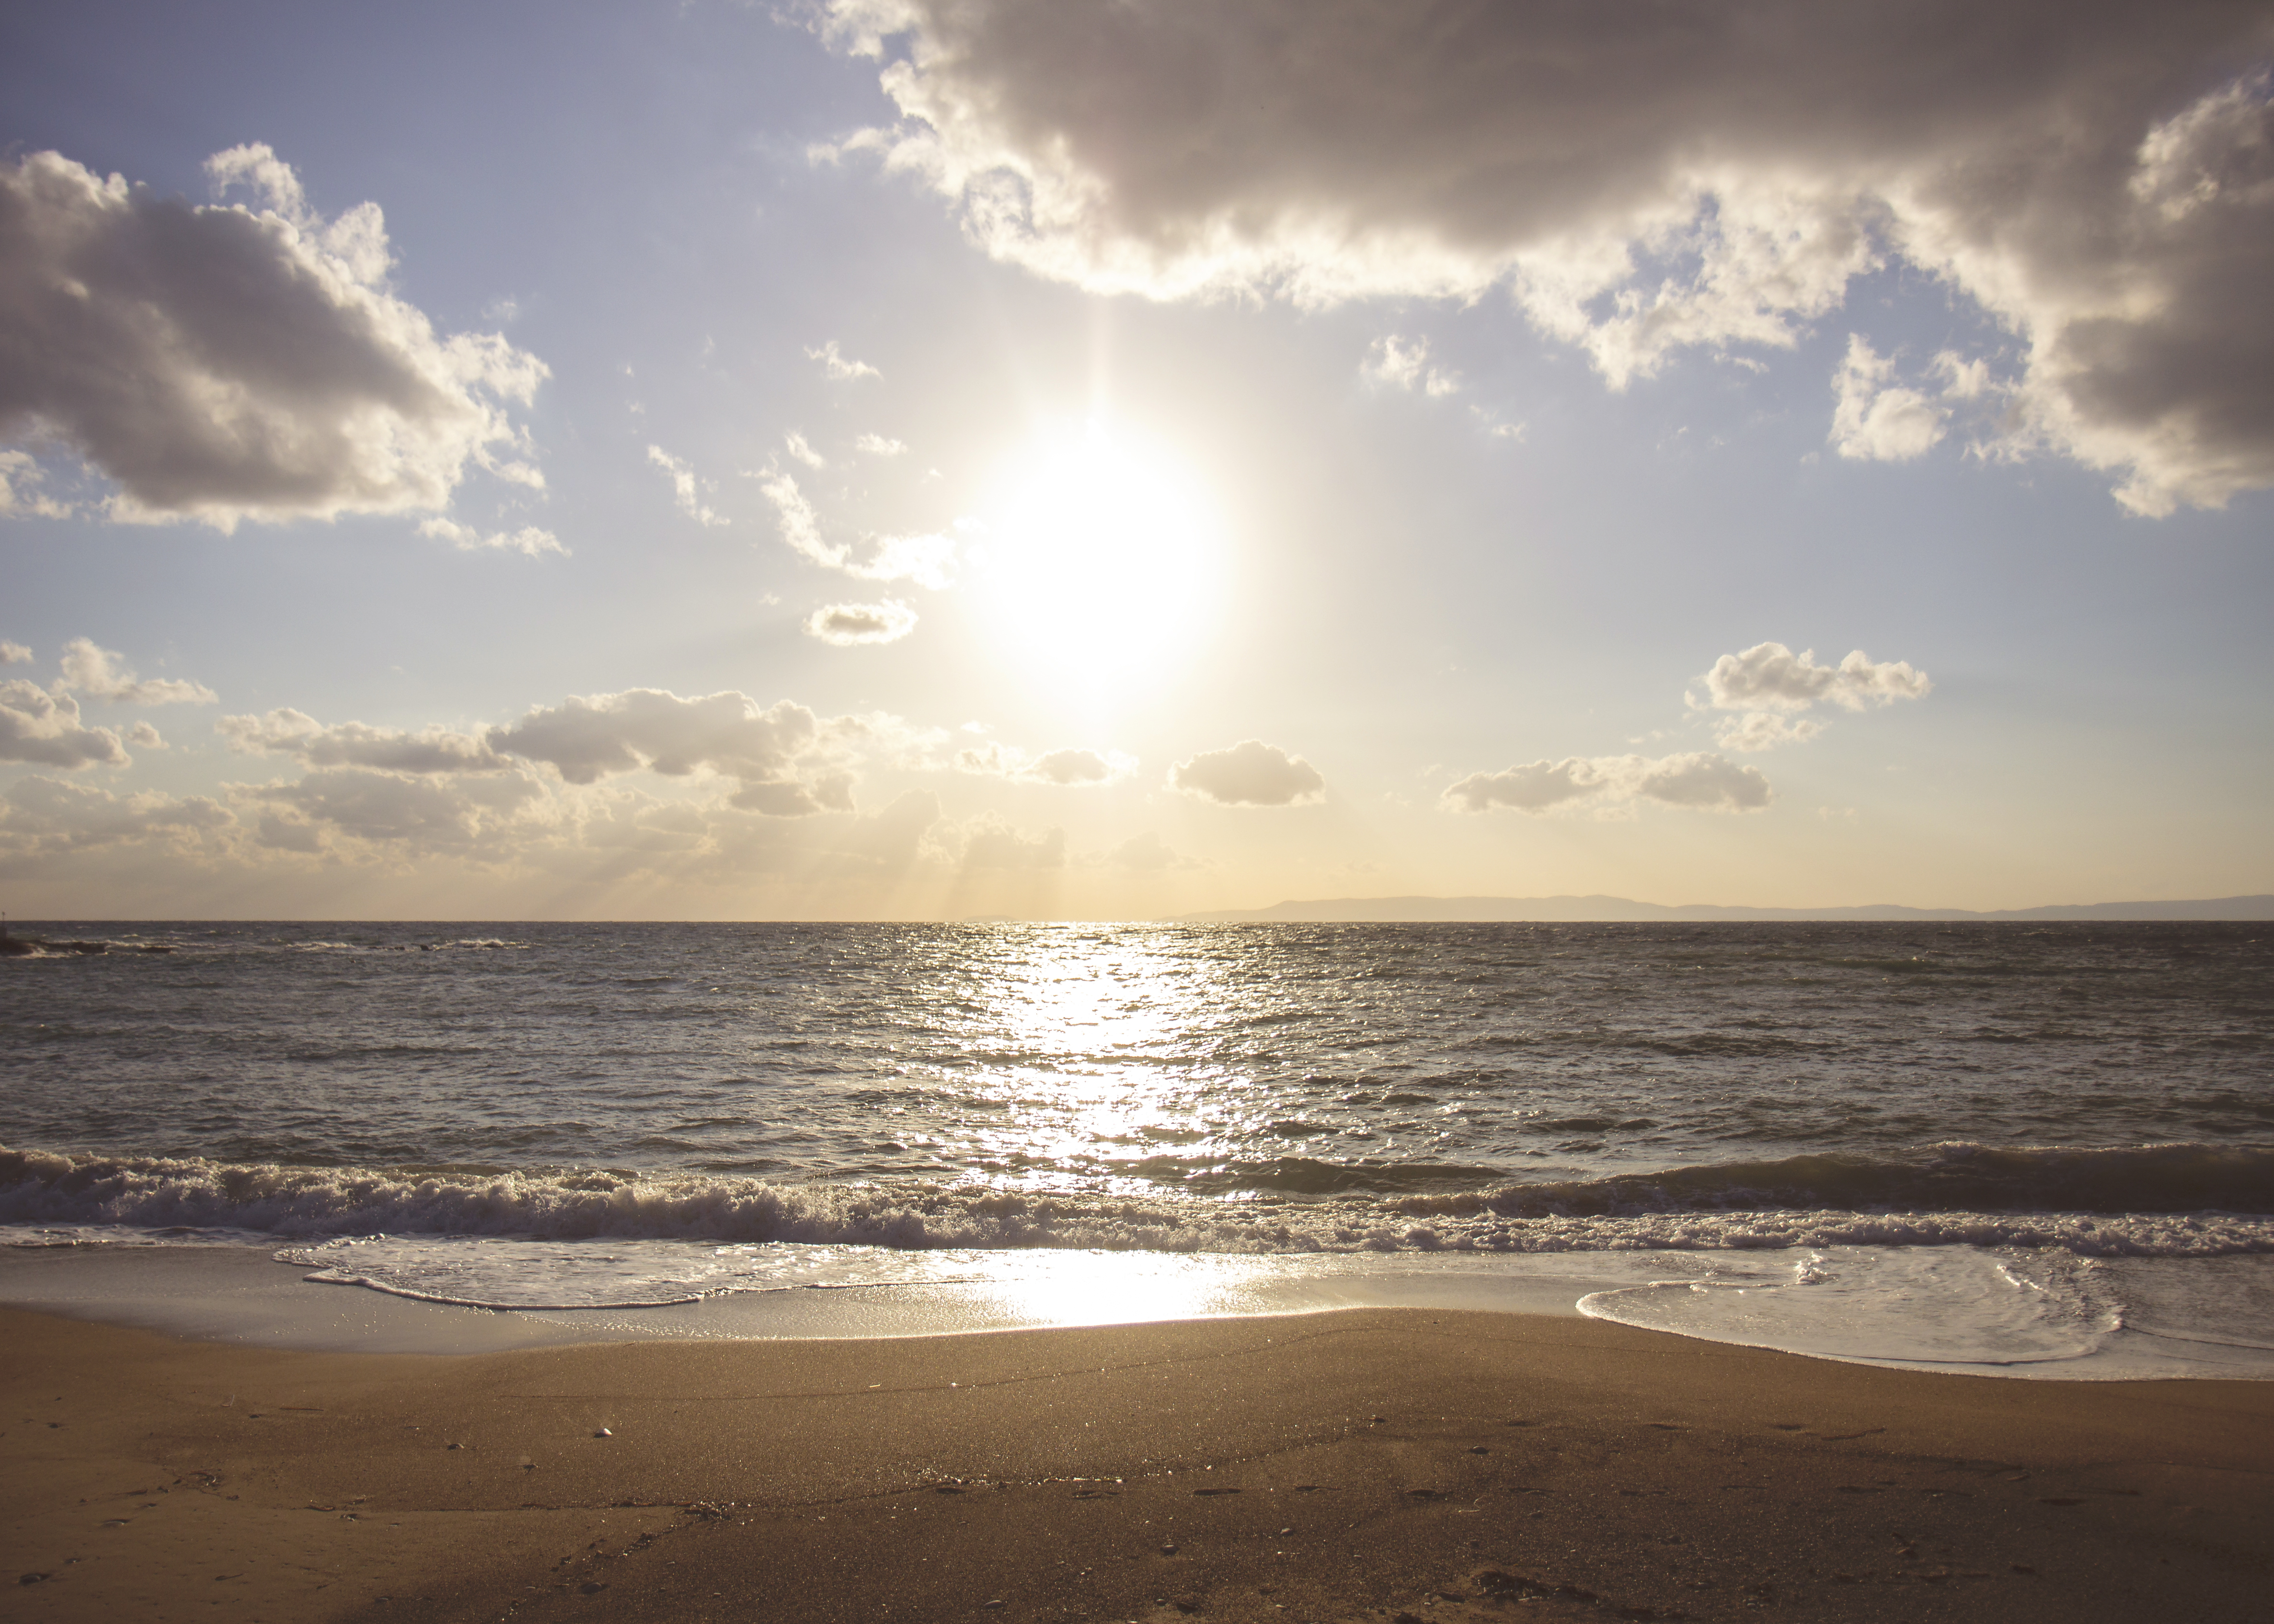
beach, sea, coast, water, sand, ocean, horizon, cloud, sky, sunshine, sun, sunrise, sunset, sunlight, morning, shore, wave, dawn, coastal, shoreline, dusk, evening, reflection, cumulus, seashore, body of water, clouds, publicdomain, bluesky, seacoast, wind wave